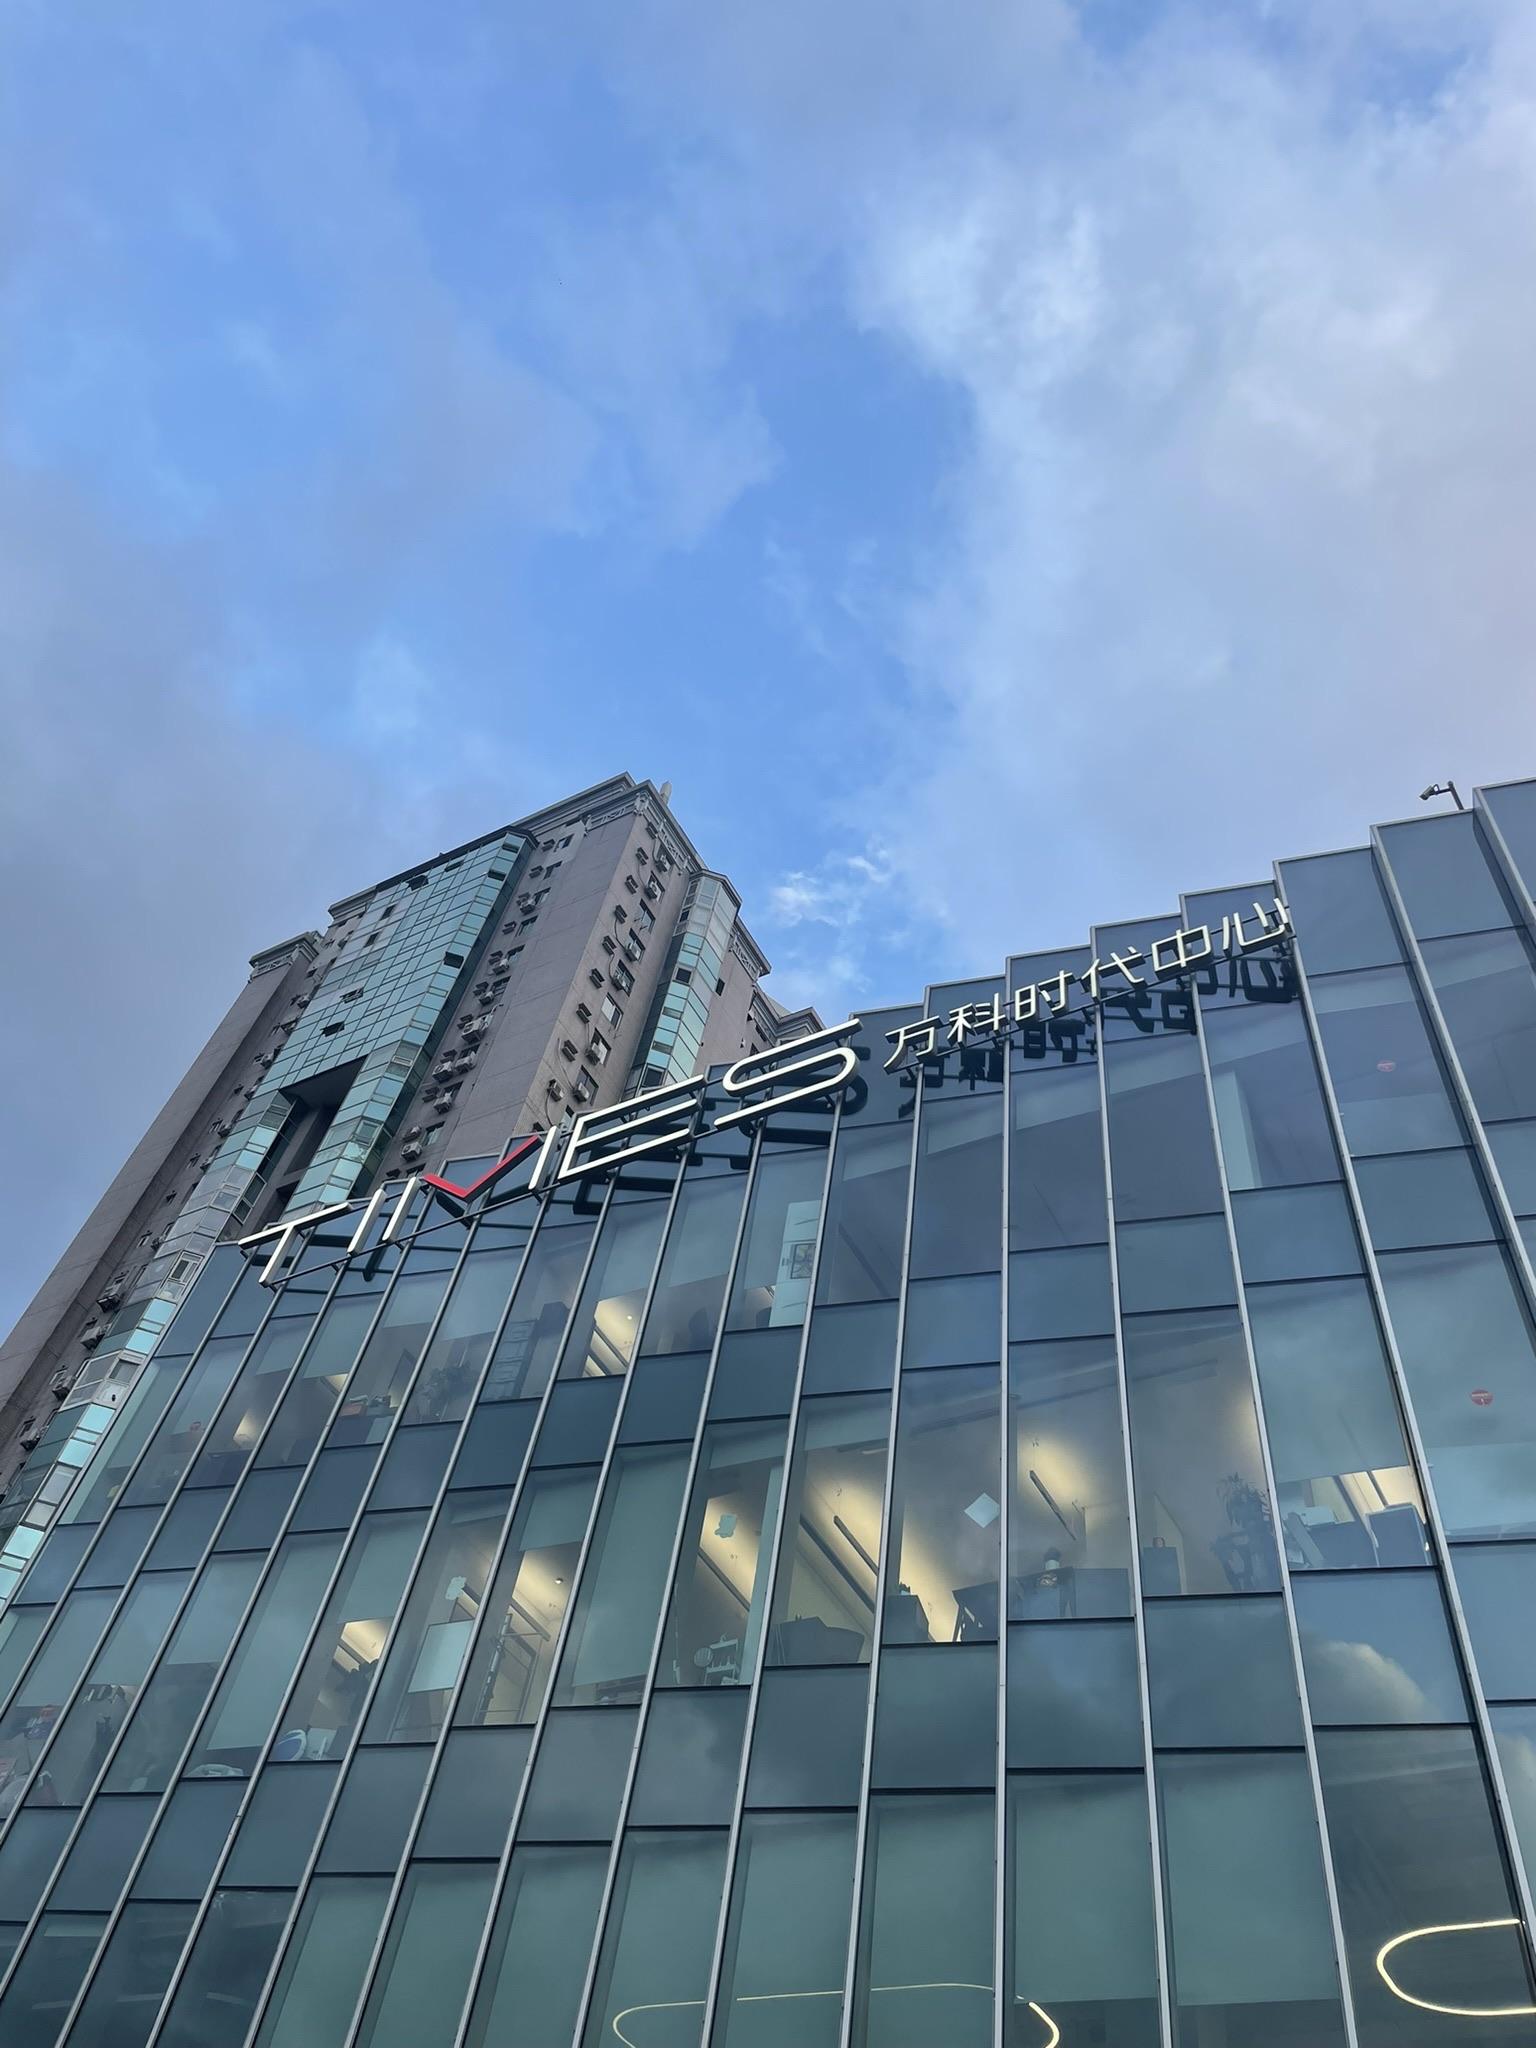
地标名称：万科时代中心·十里
所在城市：北京市·朝阳区